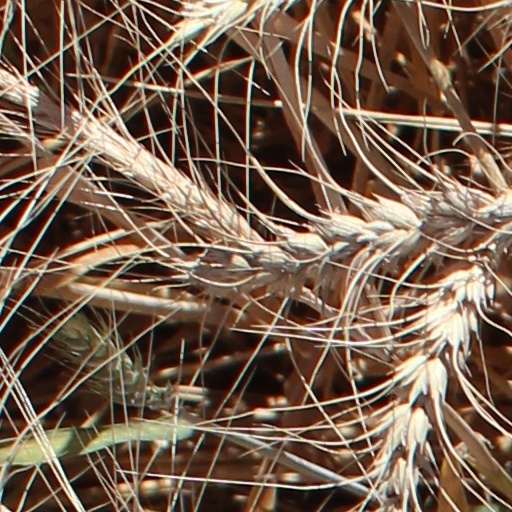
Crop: wheat